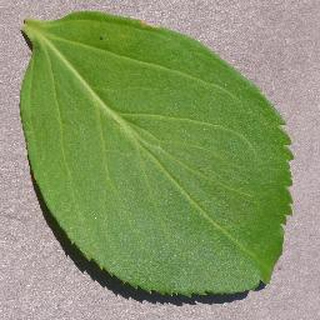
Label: healthy_cherry